Nathaniel Dance

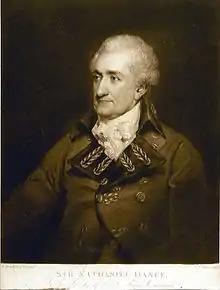
Dance in 1805

Commodore Sir Nathaniel Dance (20 June 1748 – 25 March 1827) was a Bombay Marine officer who served for over four decades in the East India Company (EIC), making numerous voyages to India and back with the fleets of EIC East Indiamen. He was already aware of the risks of the valuable ships he sailed on being preyed on by foreign navies, having been captured by a Franco-Spanish fleet in 1780 during the American War of Independence. His greatest achievement came during the Napoleonic Wars, when having been appointed commodore of one of the company's fleets, he came across a French squadron under Counter-Admiral Charles-Alexandre Léon Durand Linois raiding British shipping in the area.